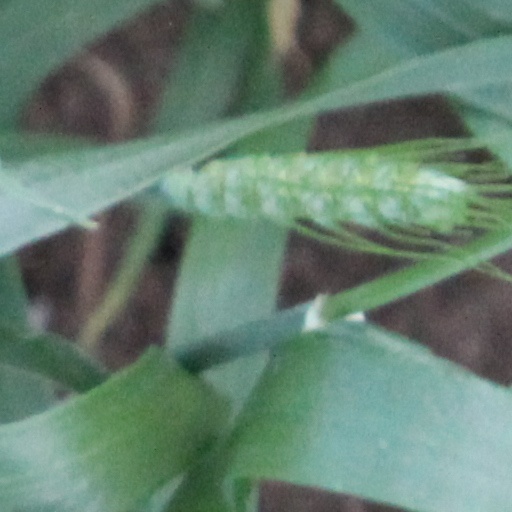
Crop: wheat